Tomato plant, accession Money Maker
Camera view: vertical (180 deg); turntable rotation: 300 degrees
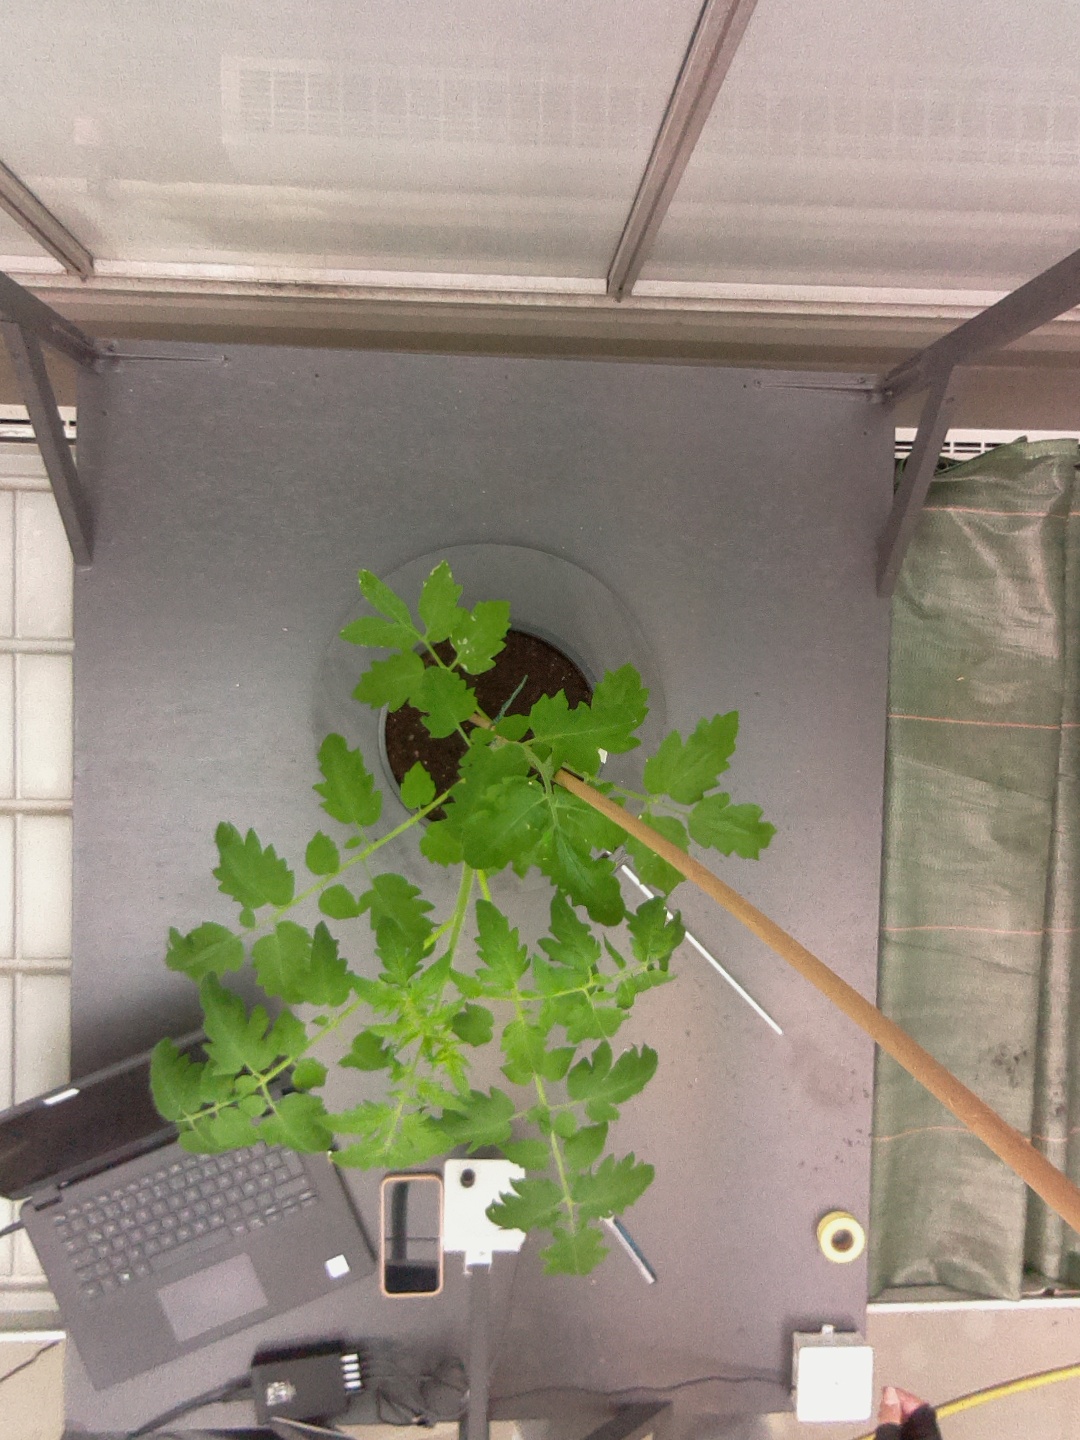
BBCH growth stage 14: 8 of true leaves visible